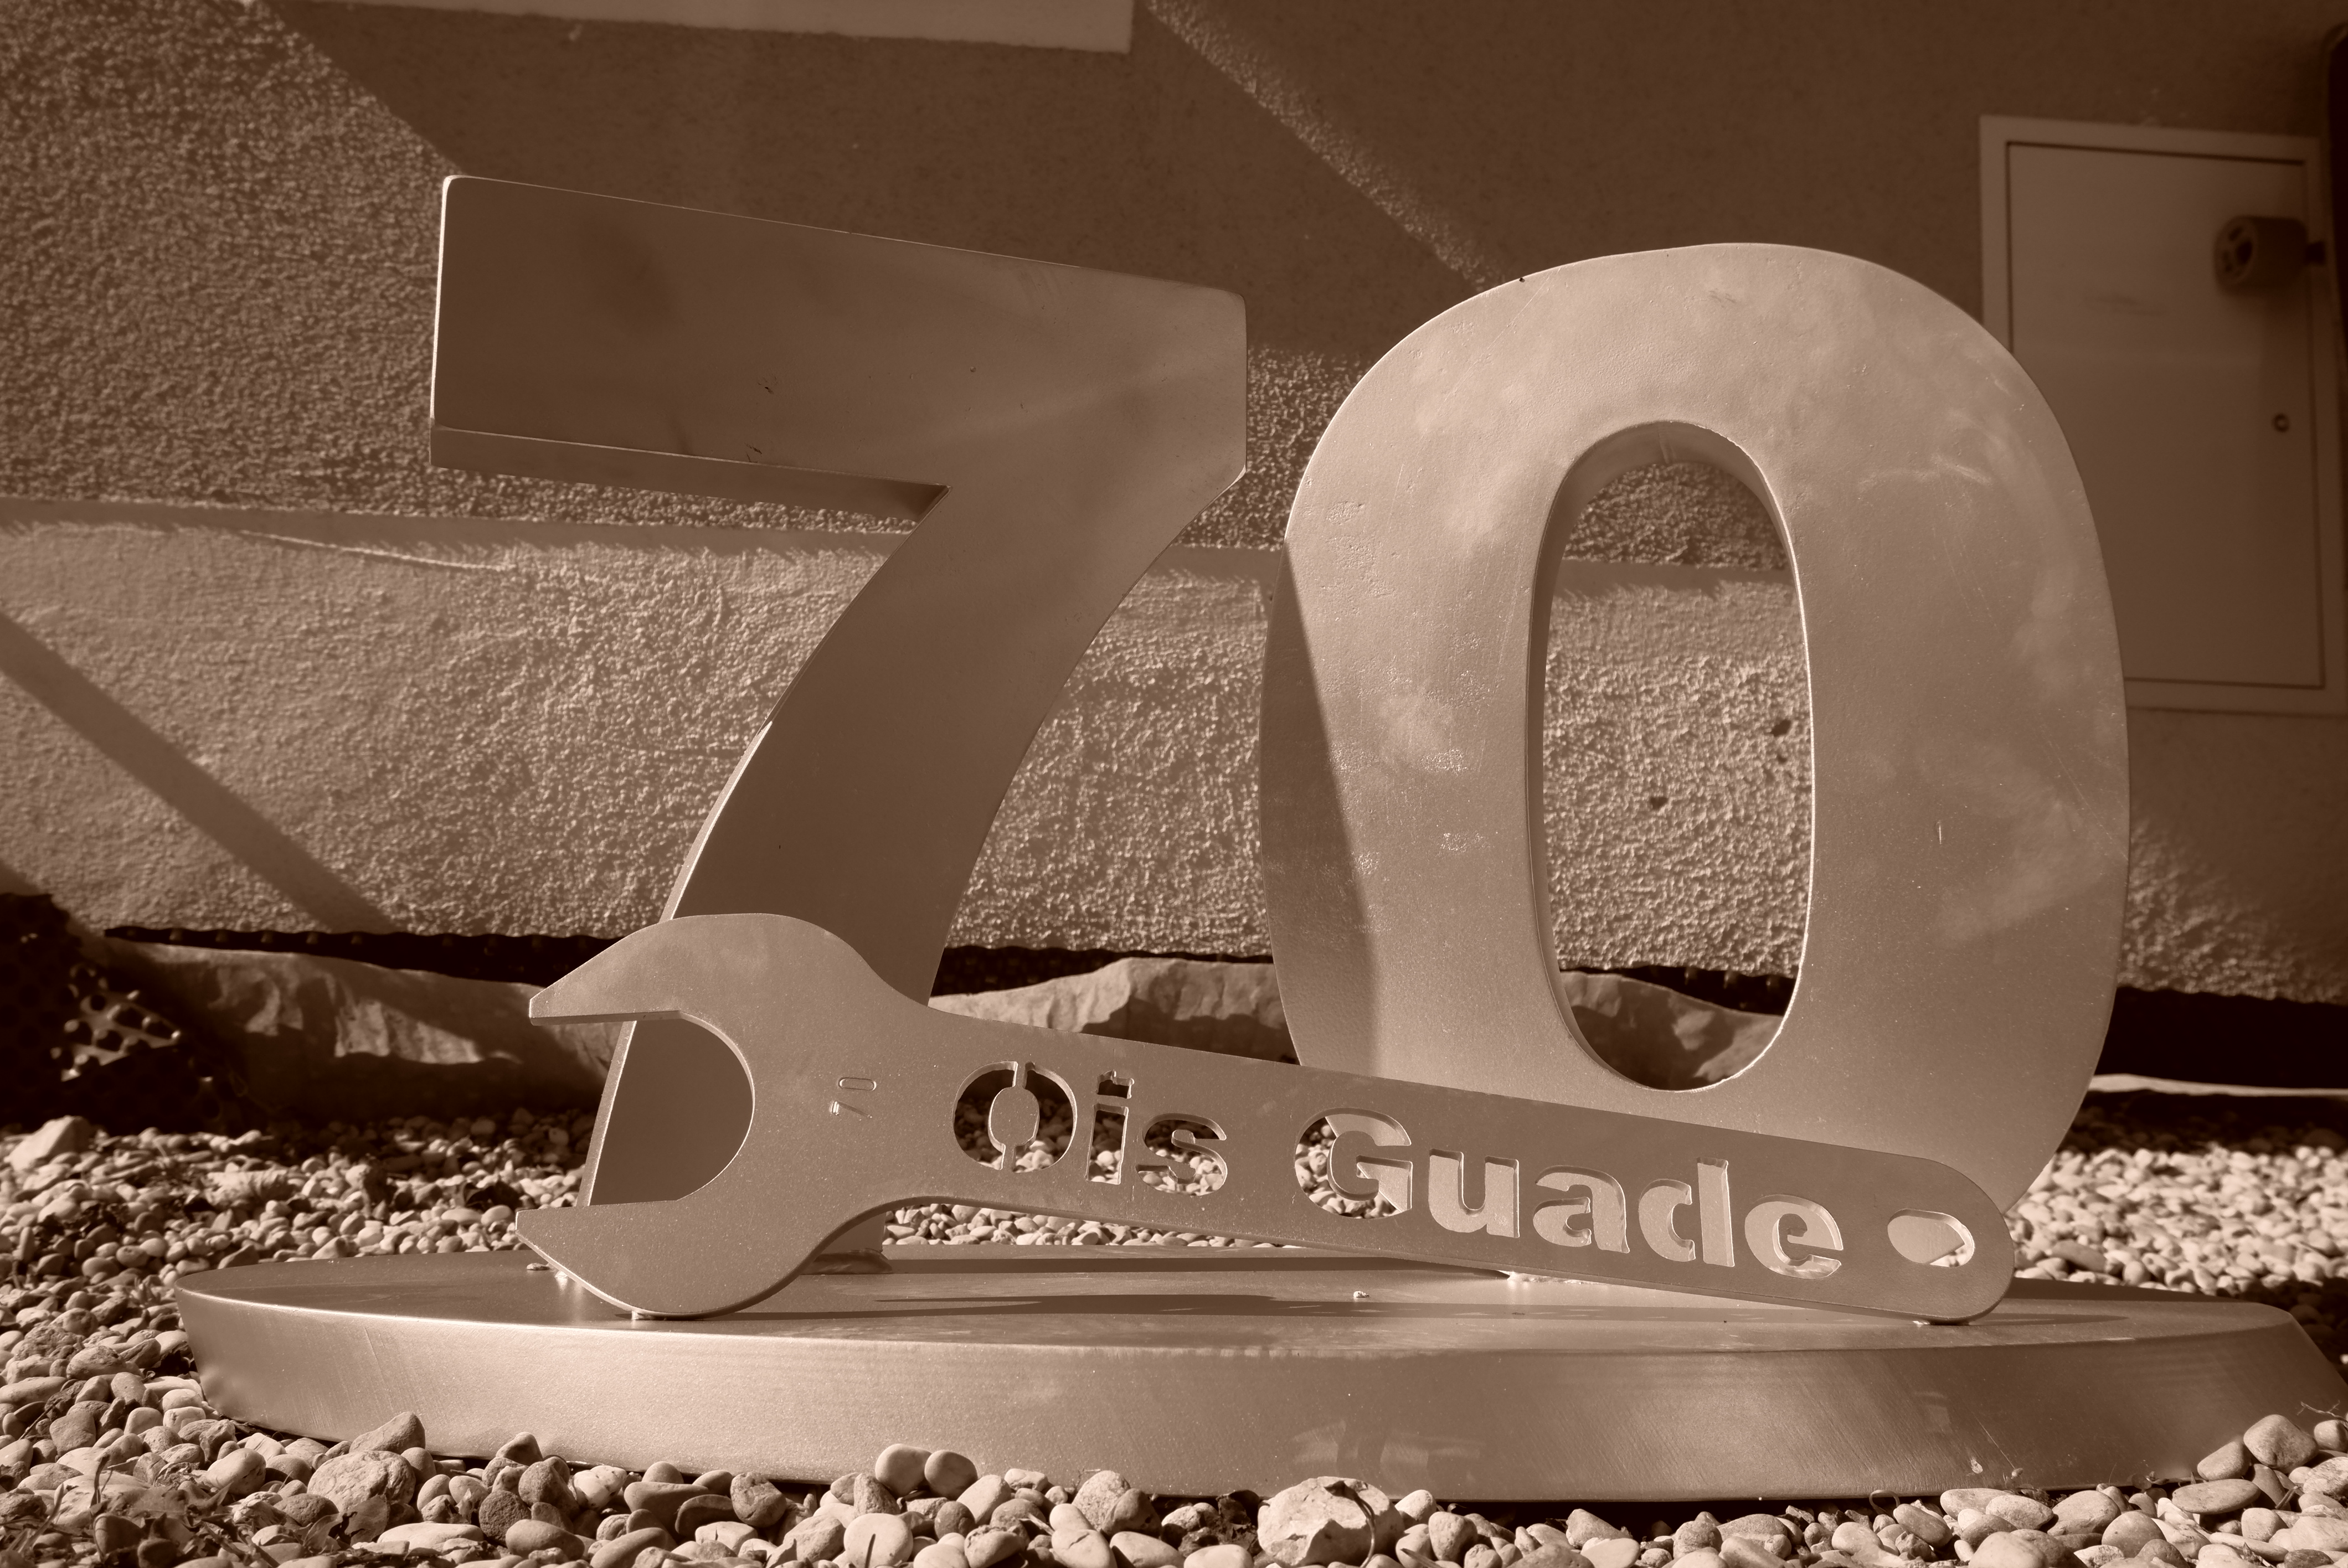
birthday, bavaria, number